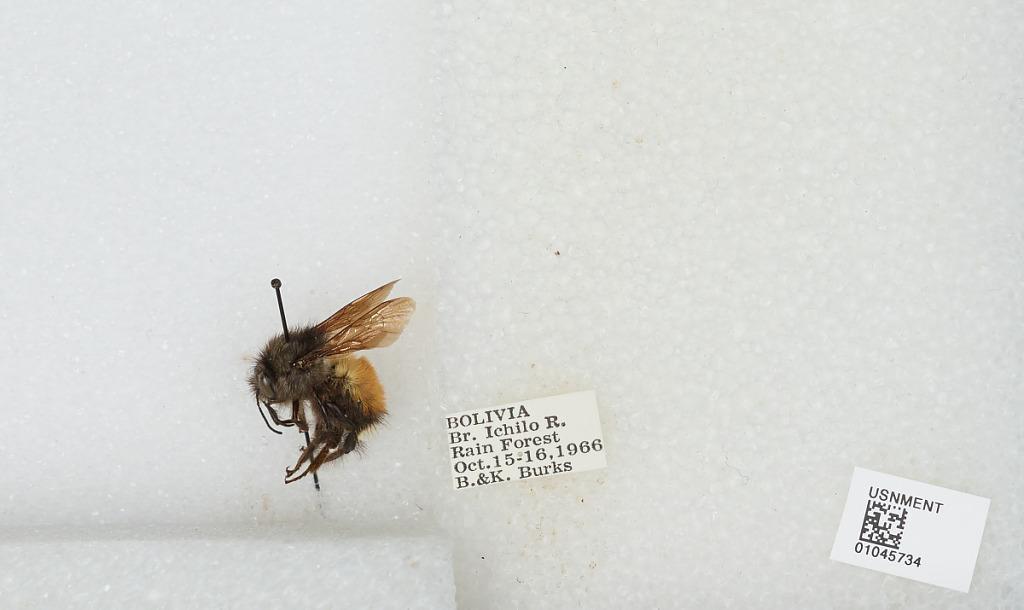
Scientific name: Bombus sp.
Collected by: B. Burks & K. Burks
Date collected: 1966-10-15
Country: Bolivia
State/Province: Santa Cruz
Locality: Br. Ichilo River Rain Forest